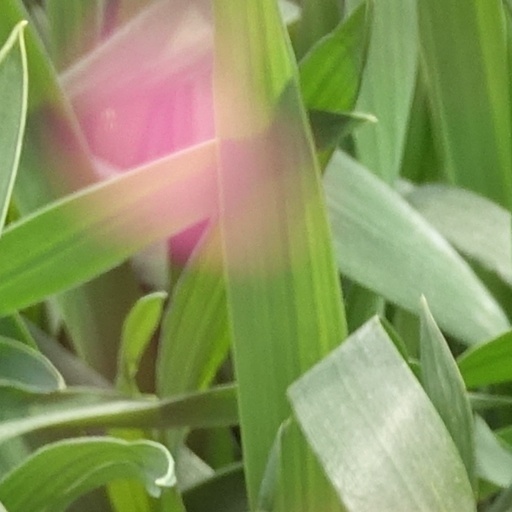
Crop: wheat